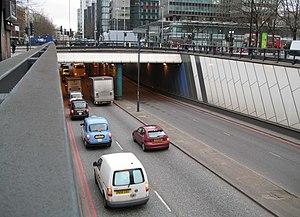
Twist and Shout est le titre du premier EP officiel des Beatles, paru en juillet 1963. Il contient quatre titres issus de leur album Please Please Me sorti quatre mois plus tôt, dont la chanson éponyme. Toutes les pistes de l'EP ont été enregistrées par le groupe au cours d'une même journée en février. Il s'agit de quatre rocks classiques : deux reprises en face A, et deux compositions originales signées McCartney/Lennon en face B.